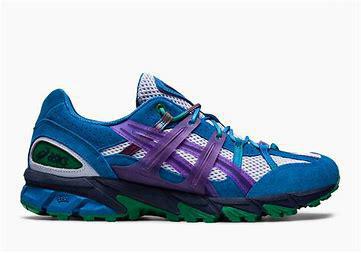
Brand: Asics
Model: Gel Sonoma 15 50